Nazarov cyclization reaction

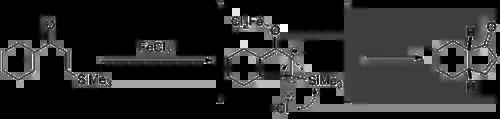
Silicon-directed Nazarov cyclization

The silicon-directed Nazarov cyclization reaction was subsequently employed in the synthesis of the natural product Silphinene, shown below. The cyclization takes place before elimination of the benzyl alcohol moiety, so that the resulting stereochemistry of the newly formed ring arises from approach of the silyl alkene "anti" to the ether.